Peter the Great: The Testament

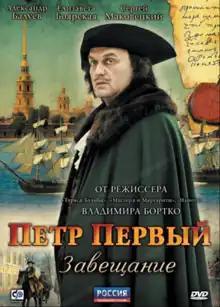
Russian DVD cover

Peter the Great: The Testament is a Russian TV series about Peter the Great, made in 2011 and based on the novel by Daniil Granin's "Evenings with Peter the Great".